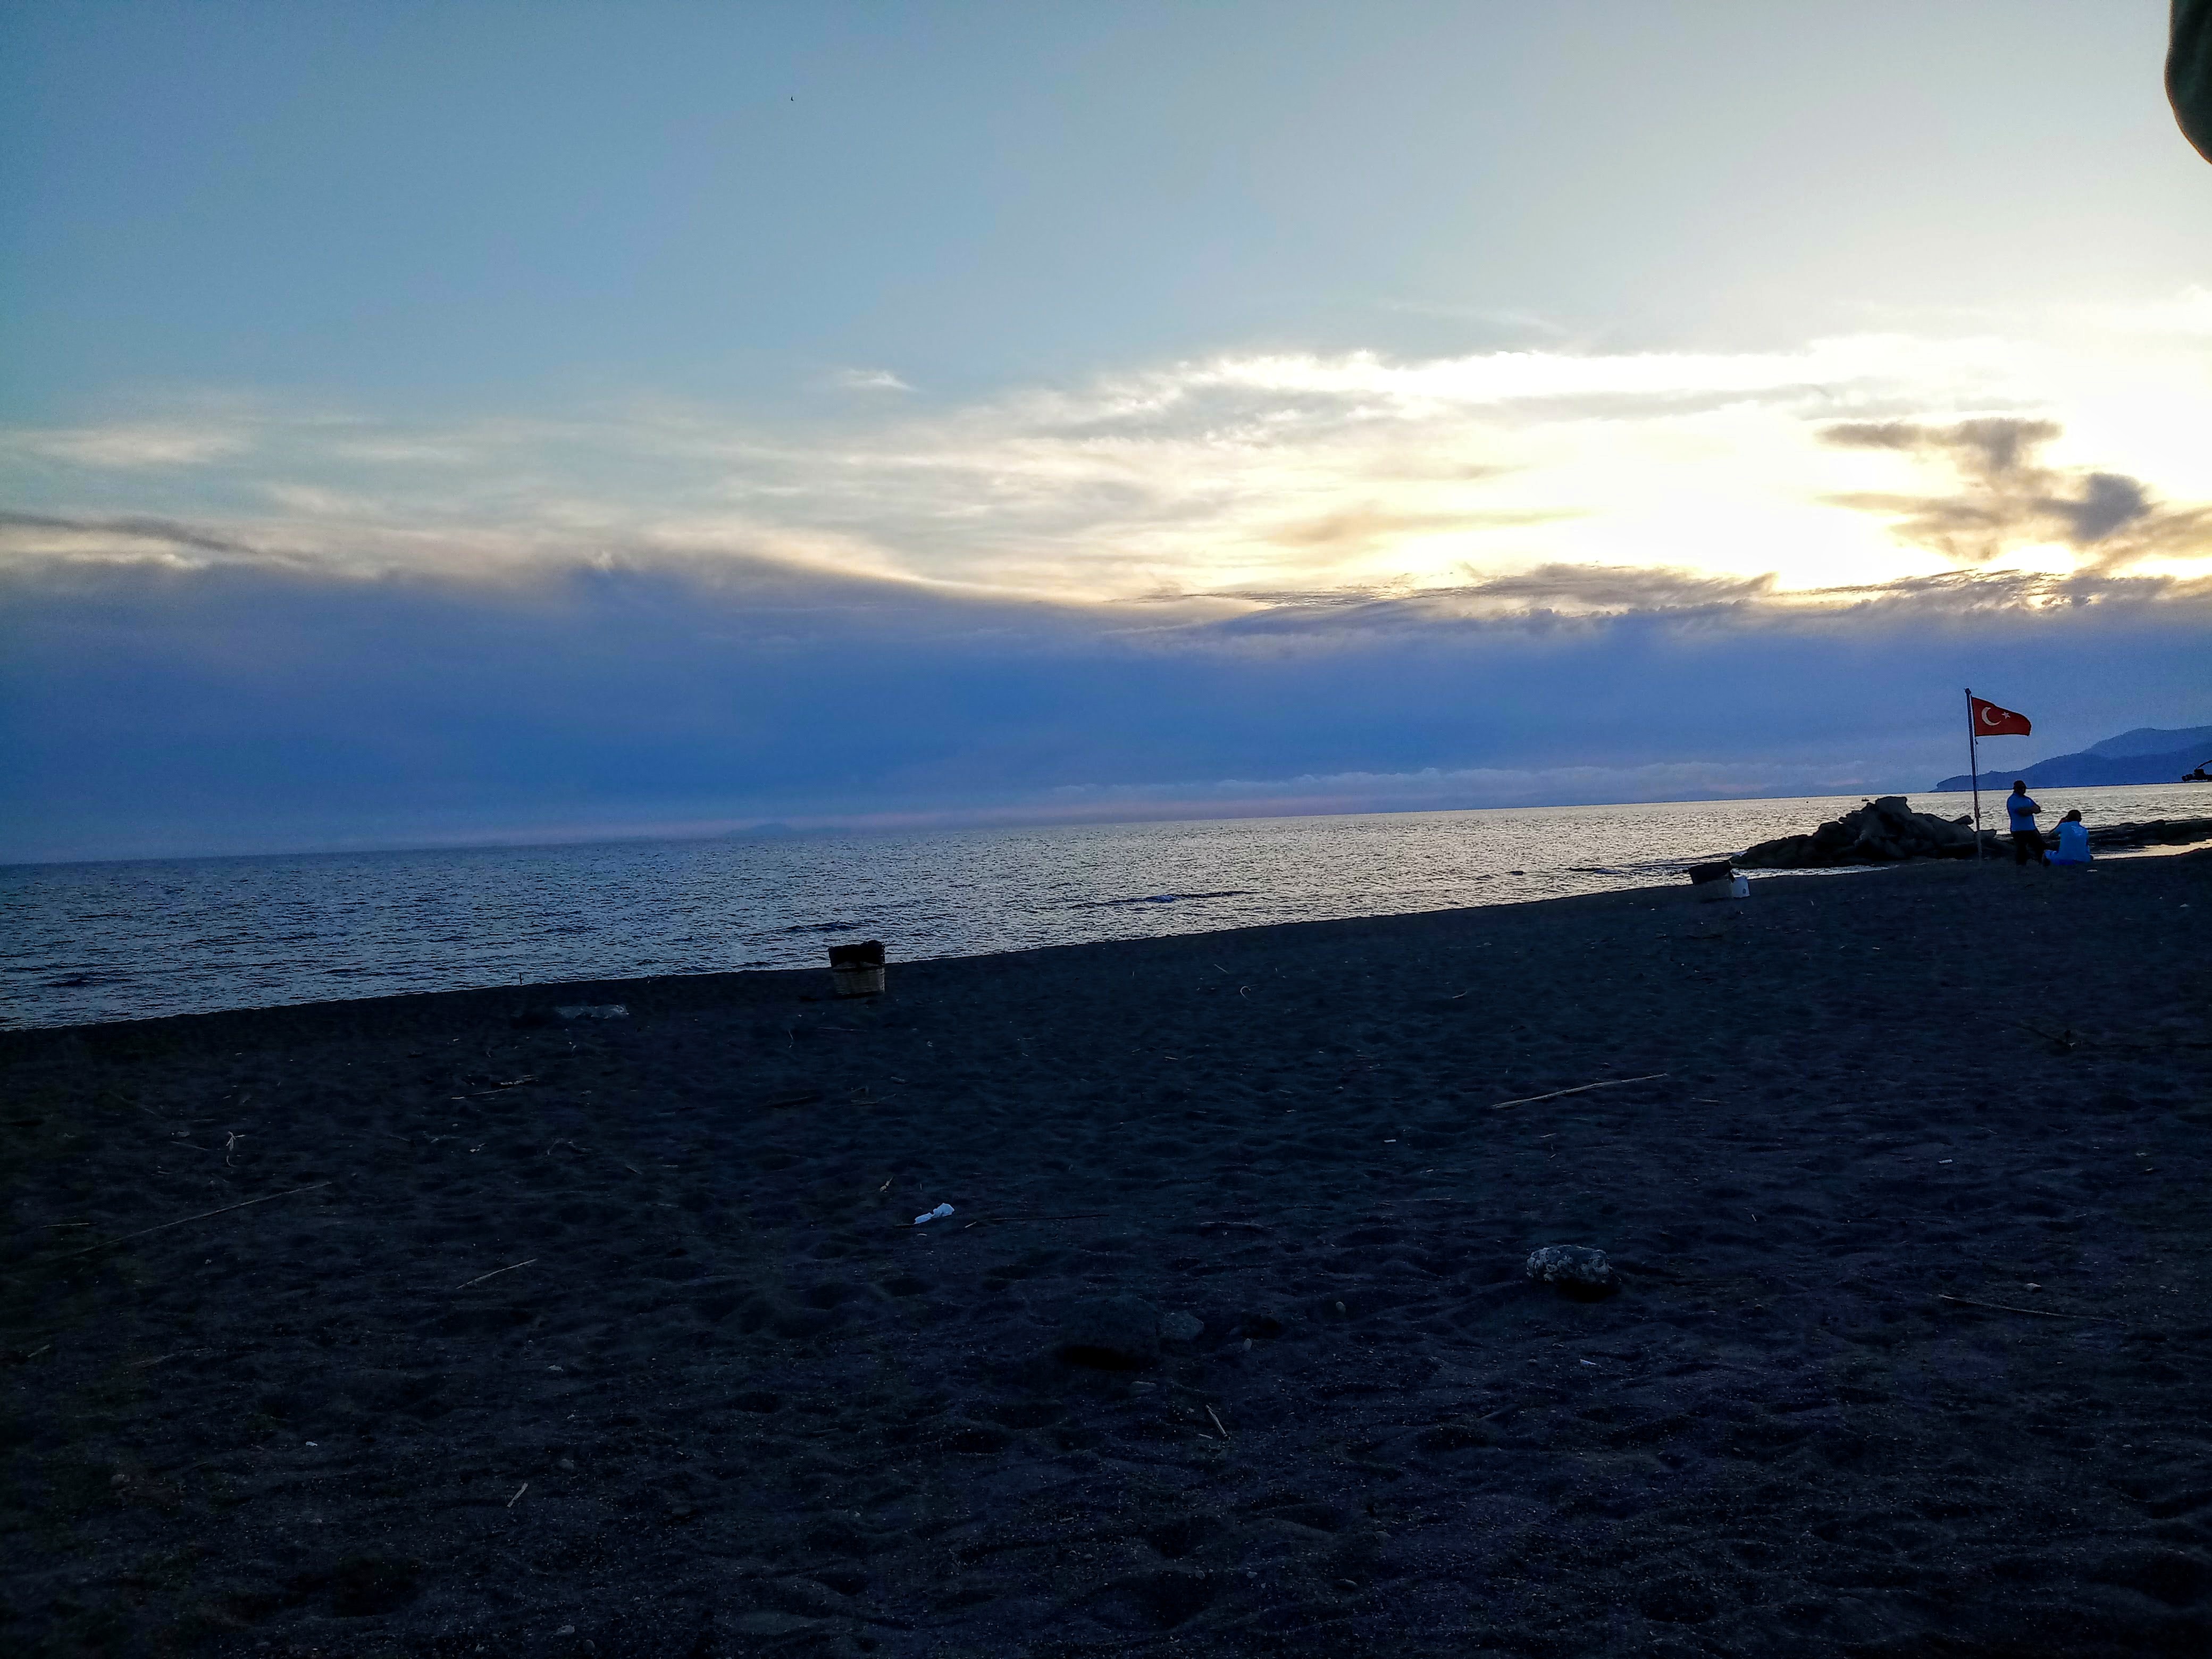
ocean, sea, sky, horizon, waterway, cloud, coastal and oceanic landforms, shore, coast, water, calm, loch, wave, wind wave, beach, sunset, evening, channel, vacation, bay